Somerset and Dorset Joint Railway

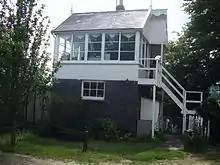
Disused signal box at Wellow, now privately owned

Completion was swift, despite a break in construction when a contractor had financial problems. It opened on 20 July 1874.